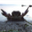
Label: cra